Piper Flitfire

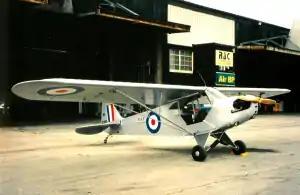
"Flitfire Wisconsin" Rickenbacker Airport Columbus Ohio, July 1991

The Flitfire is a special edition of the Piper J-3 Cub that was used to raise funds to support the British war effort in World War II. The name "Flitfire" is a play on words referring to the RAF's most well-known fighter, the Supermarine Spitfire, which was and is a symbol of British resistance during the Battle of Britain.